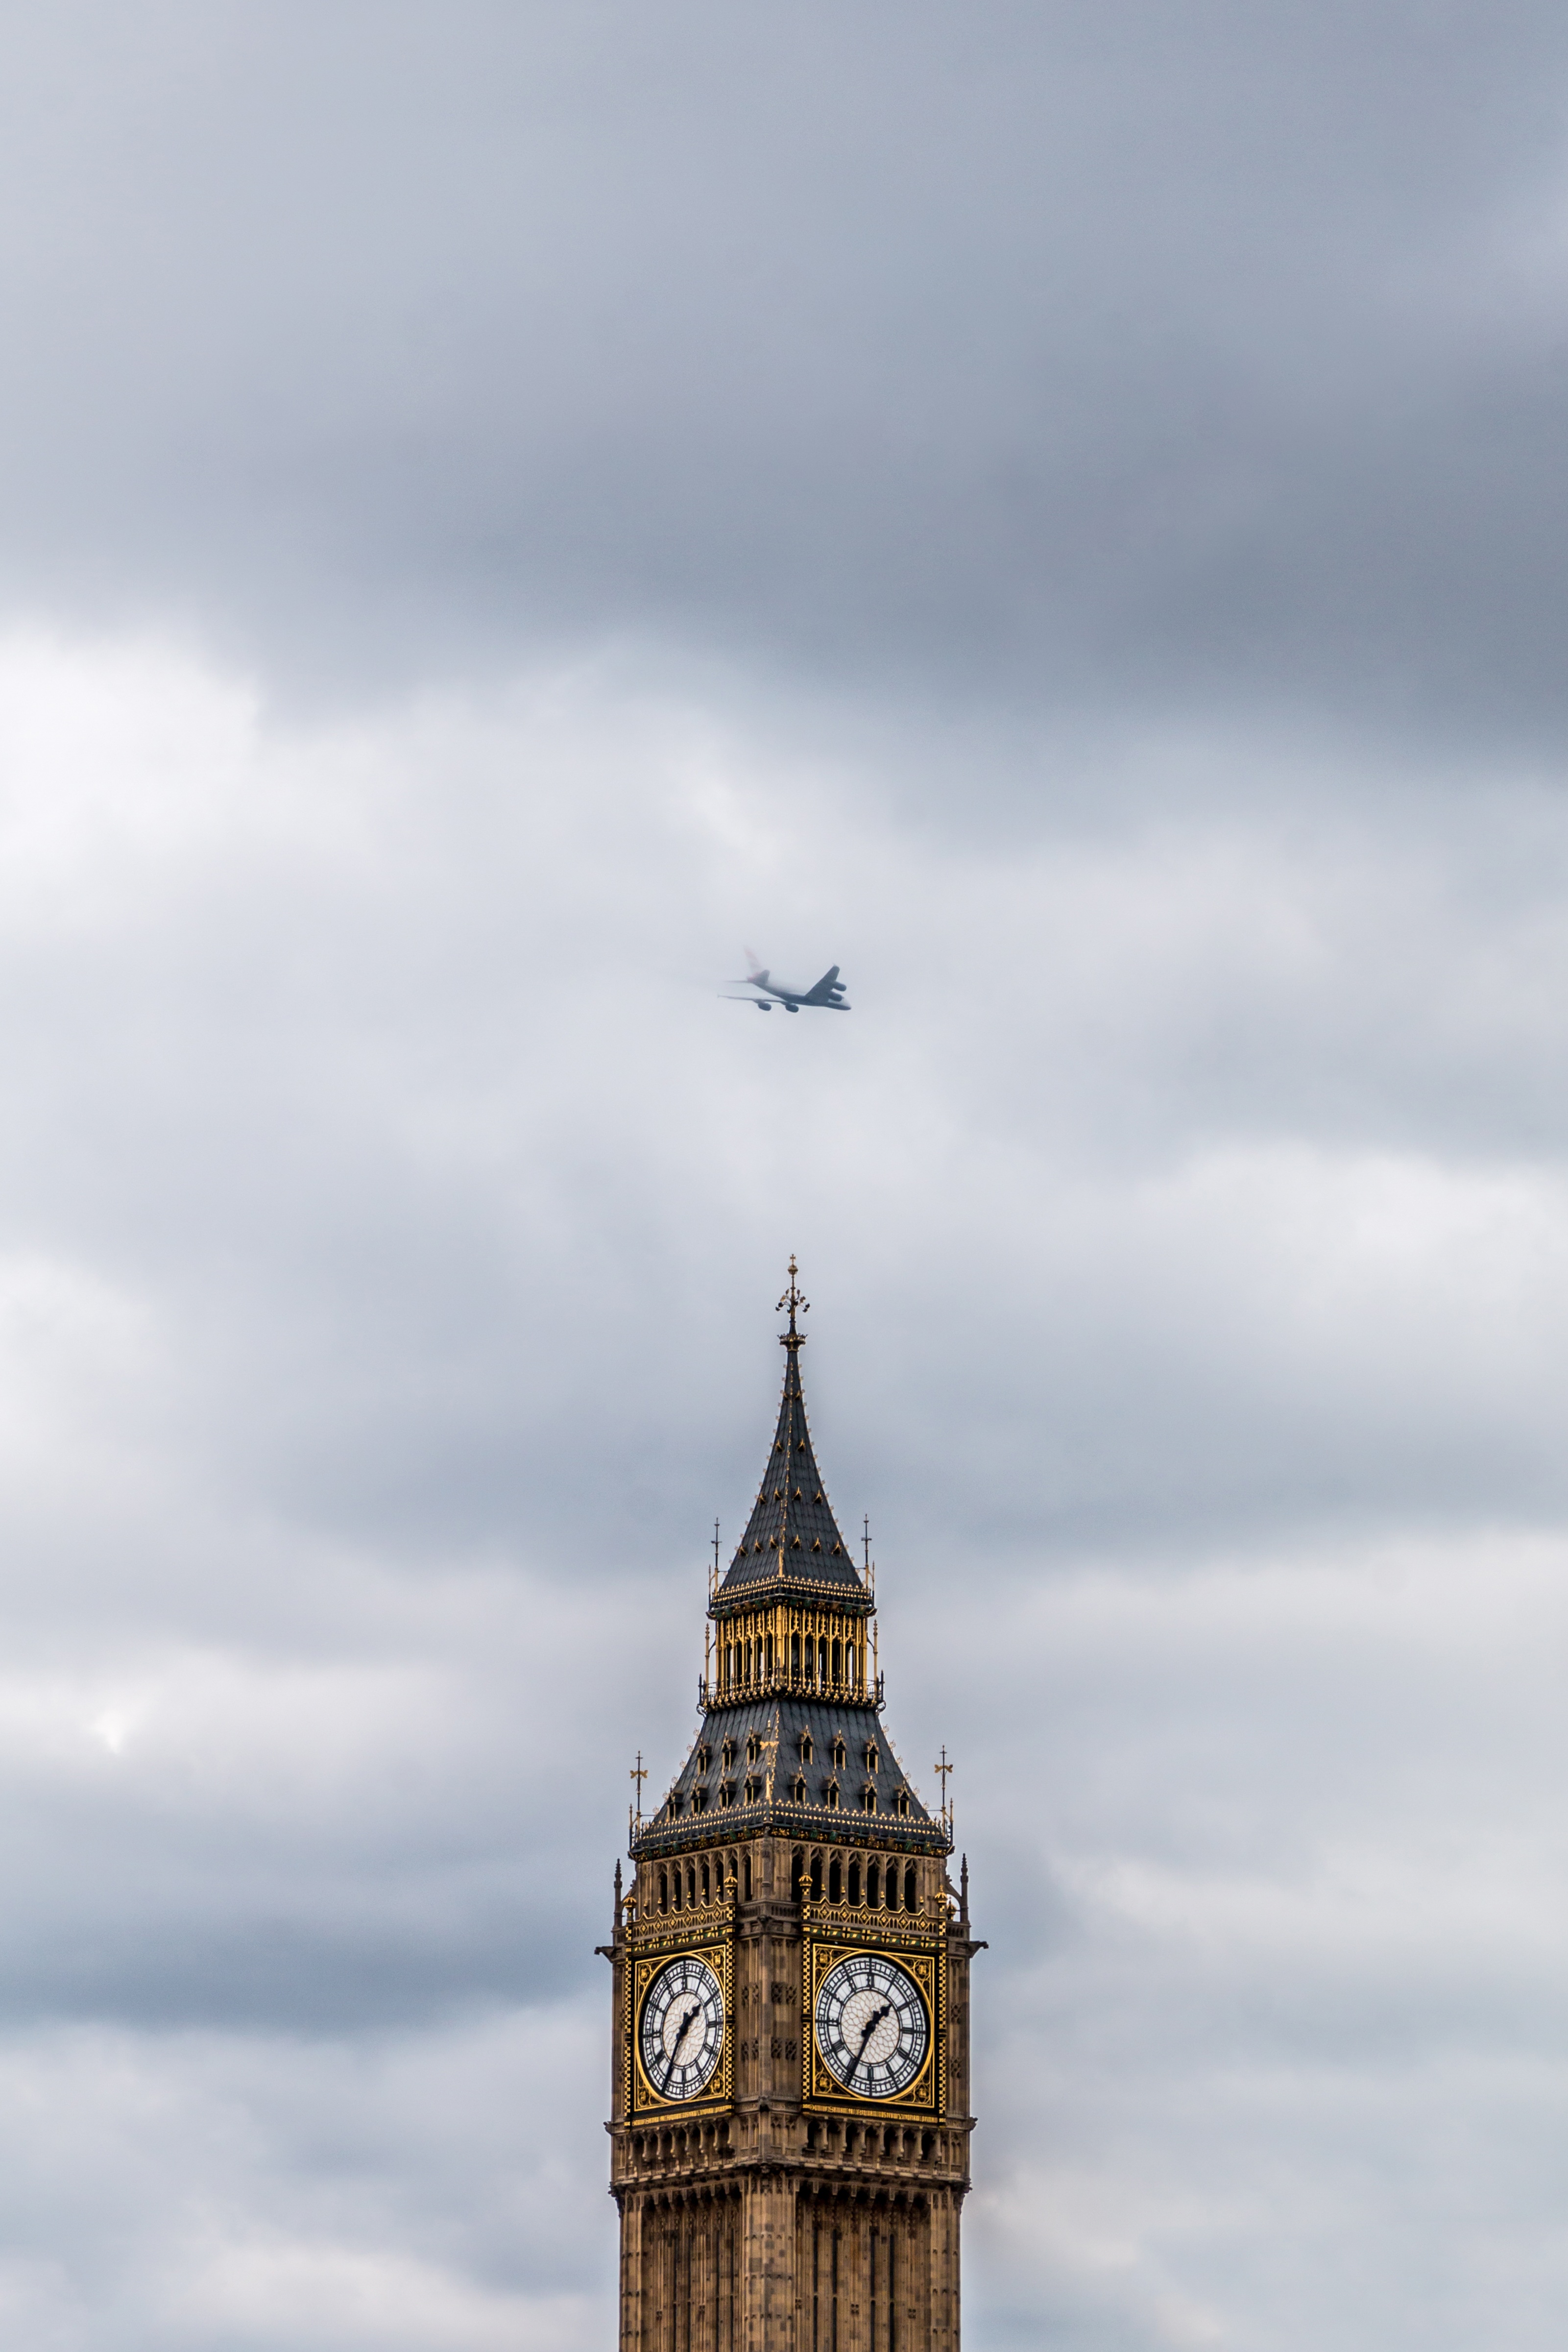
cloud, sky, clock, building, aircraft, tower, landmark, big ben, clock tower, uk, england, london, clouds, parliament, spire, steeple, british, westminster, historically, church clock, time of, united kingdom, cloudiness, elizabeth tower, atmosphere of earth, the voice of britain